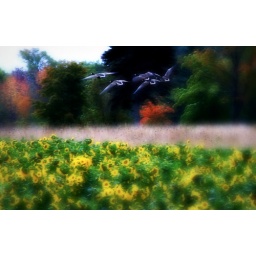
Along the road in lake County Ohio